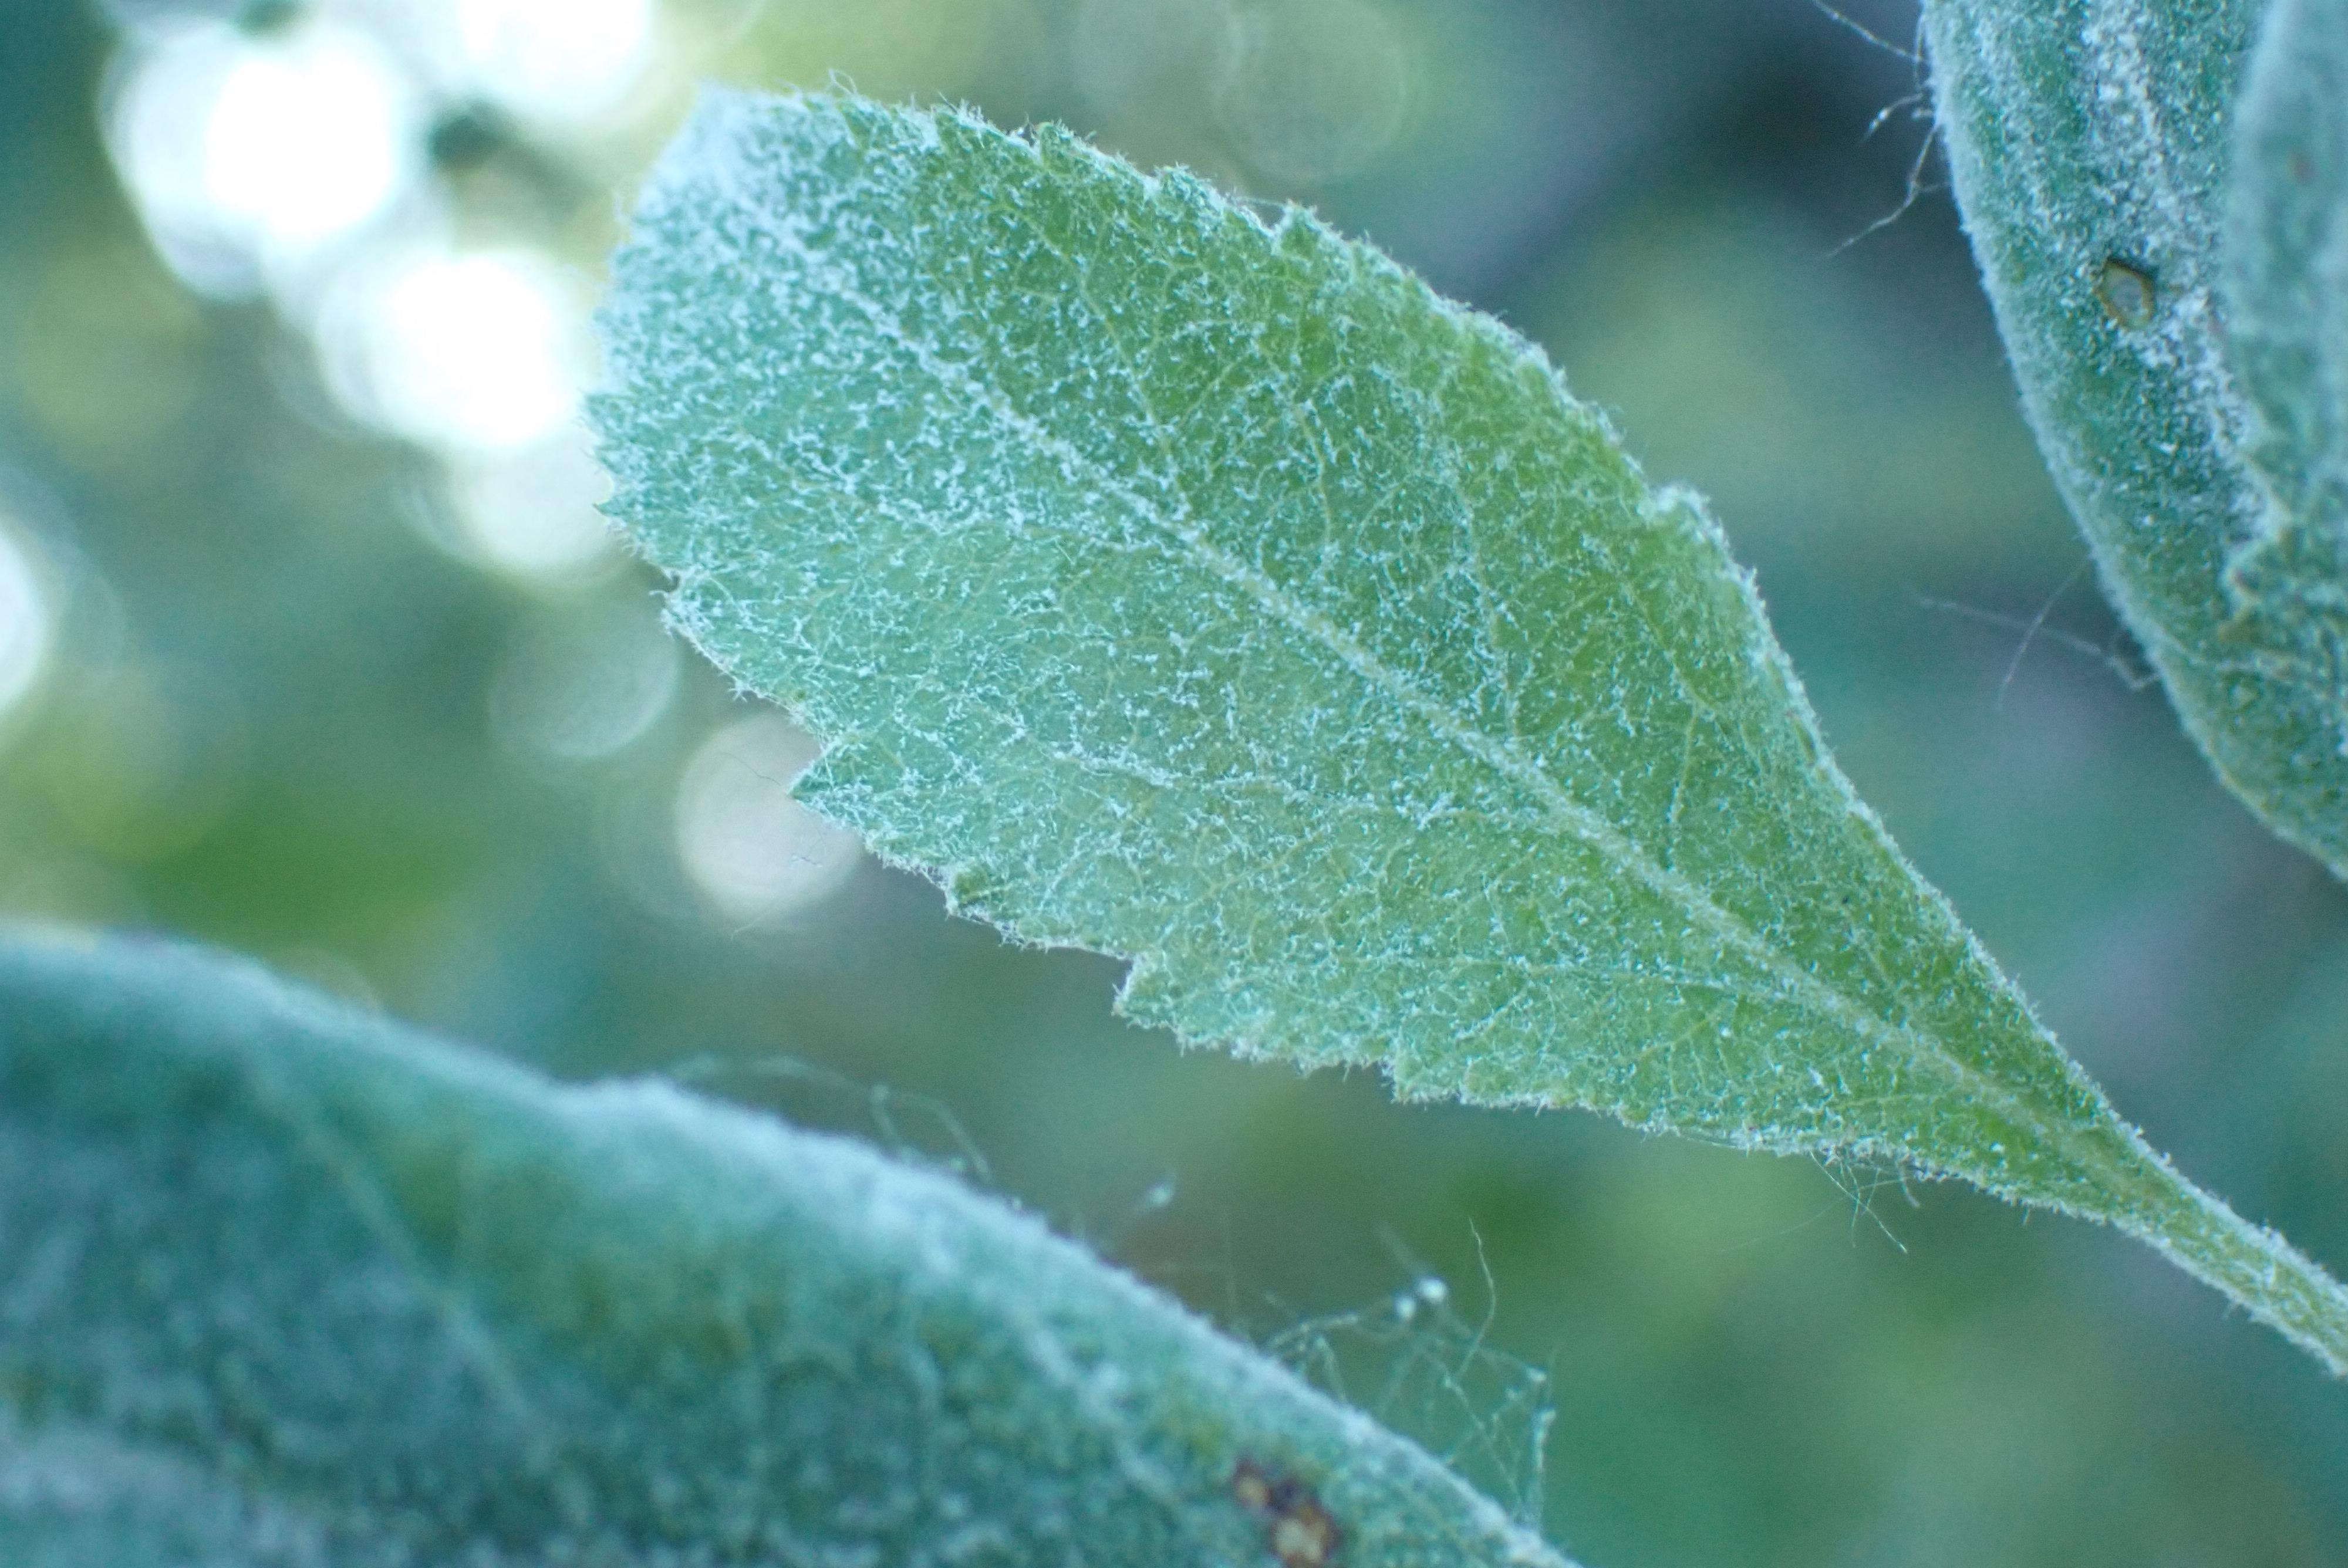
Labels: powdery_mildew